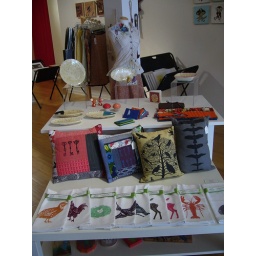
dish towels by Artgoodies &amp;amp; pillows by Curious Bird &amp;amp; Fluffy Co.